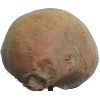
Label: Potato Sweet 1